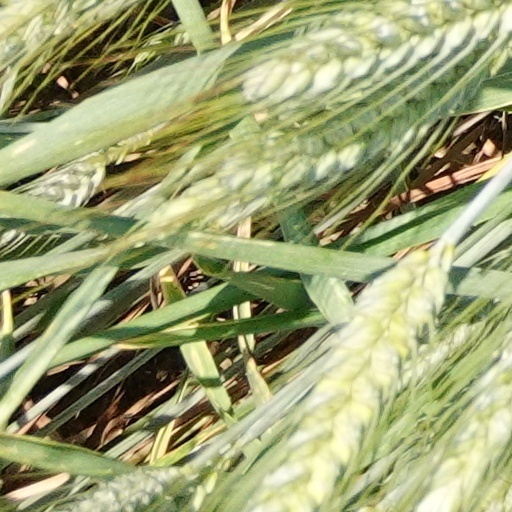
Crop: wheat